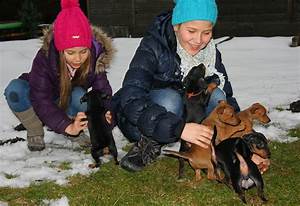
Label: cane